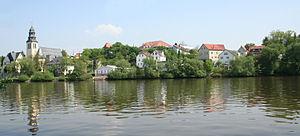
Le Main est un cours d'eau allemand, qui arrose notamment Francfort et conflue avec le Rhin sur sa rive droite, à Wiesbaden.
Kelsterbach est une ville d'Allemagne, située dans le Land de Hesse.